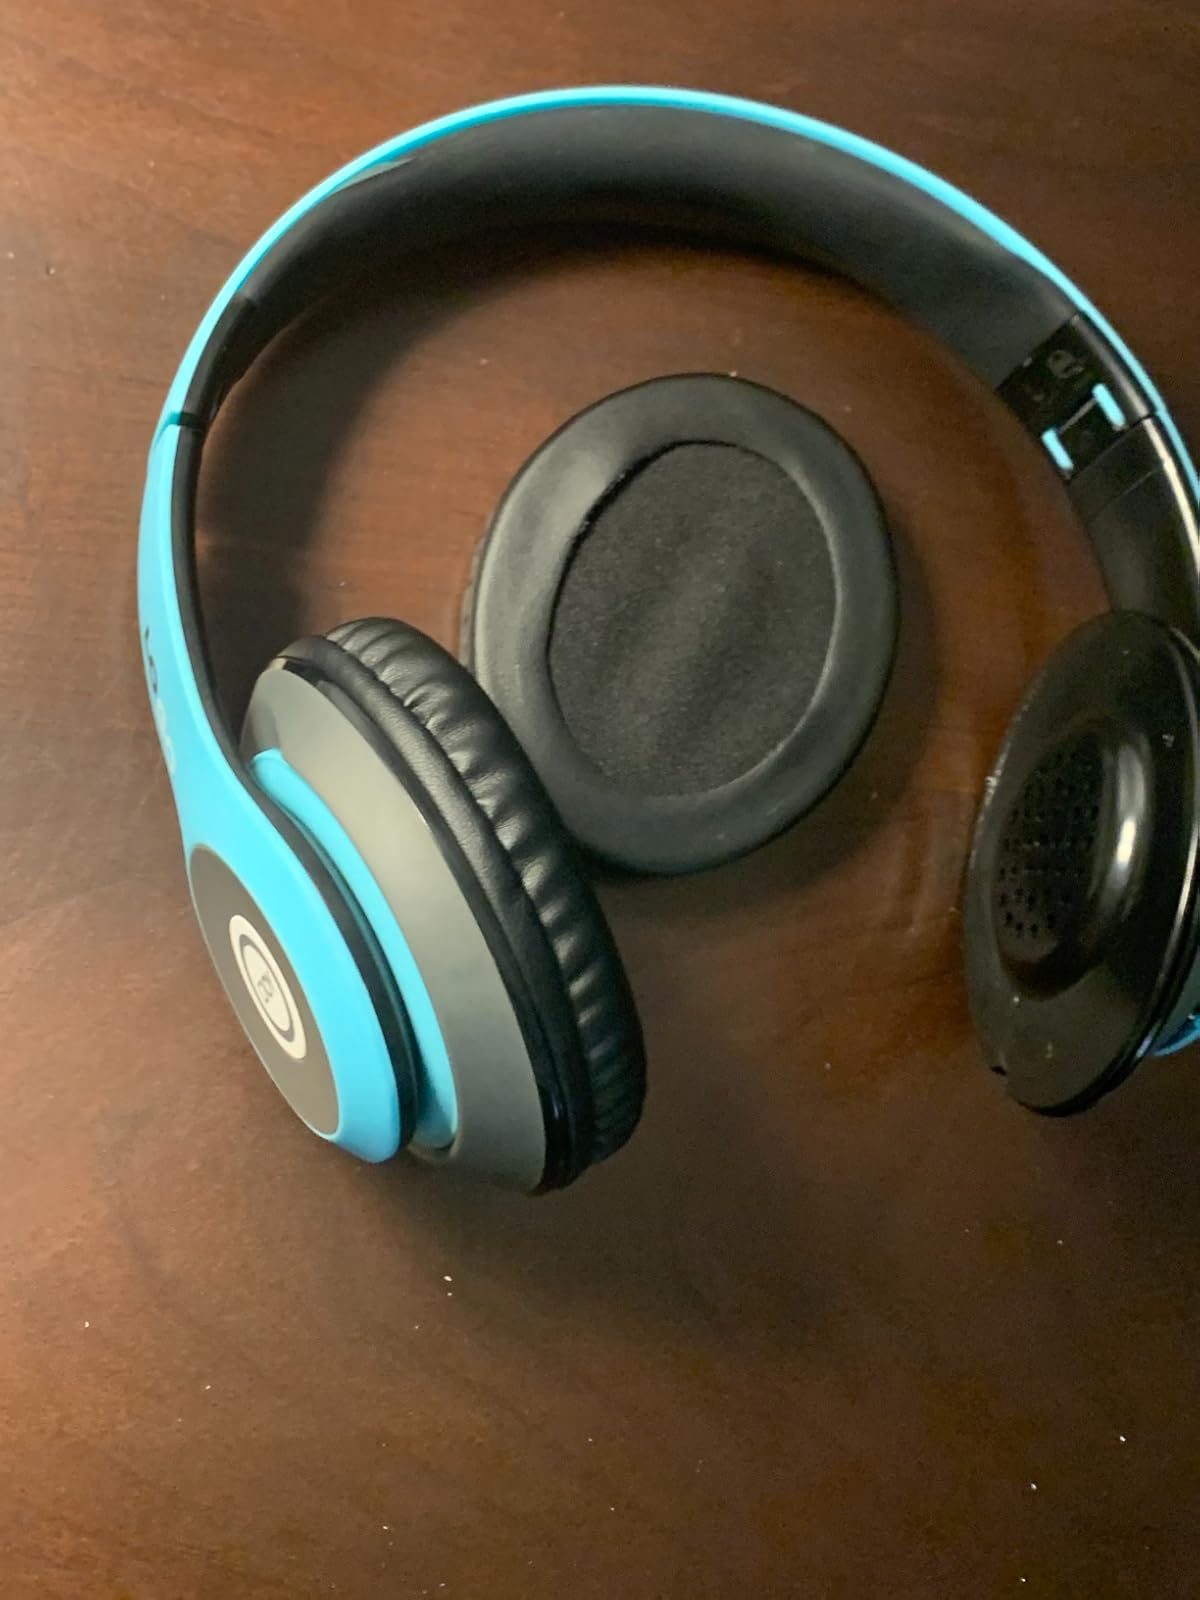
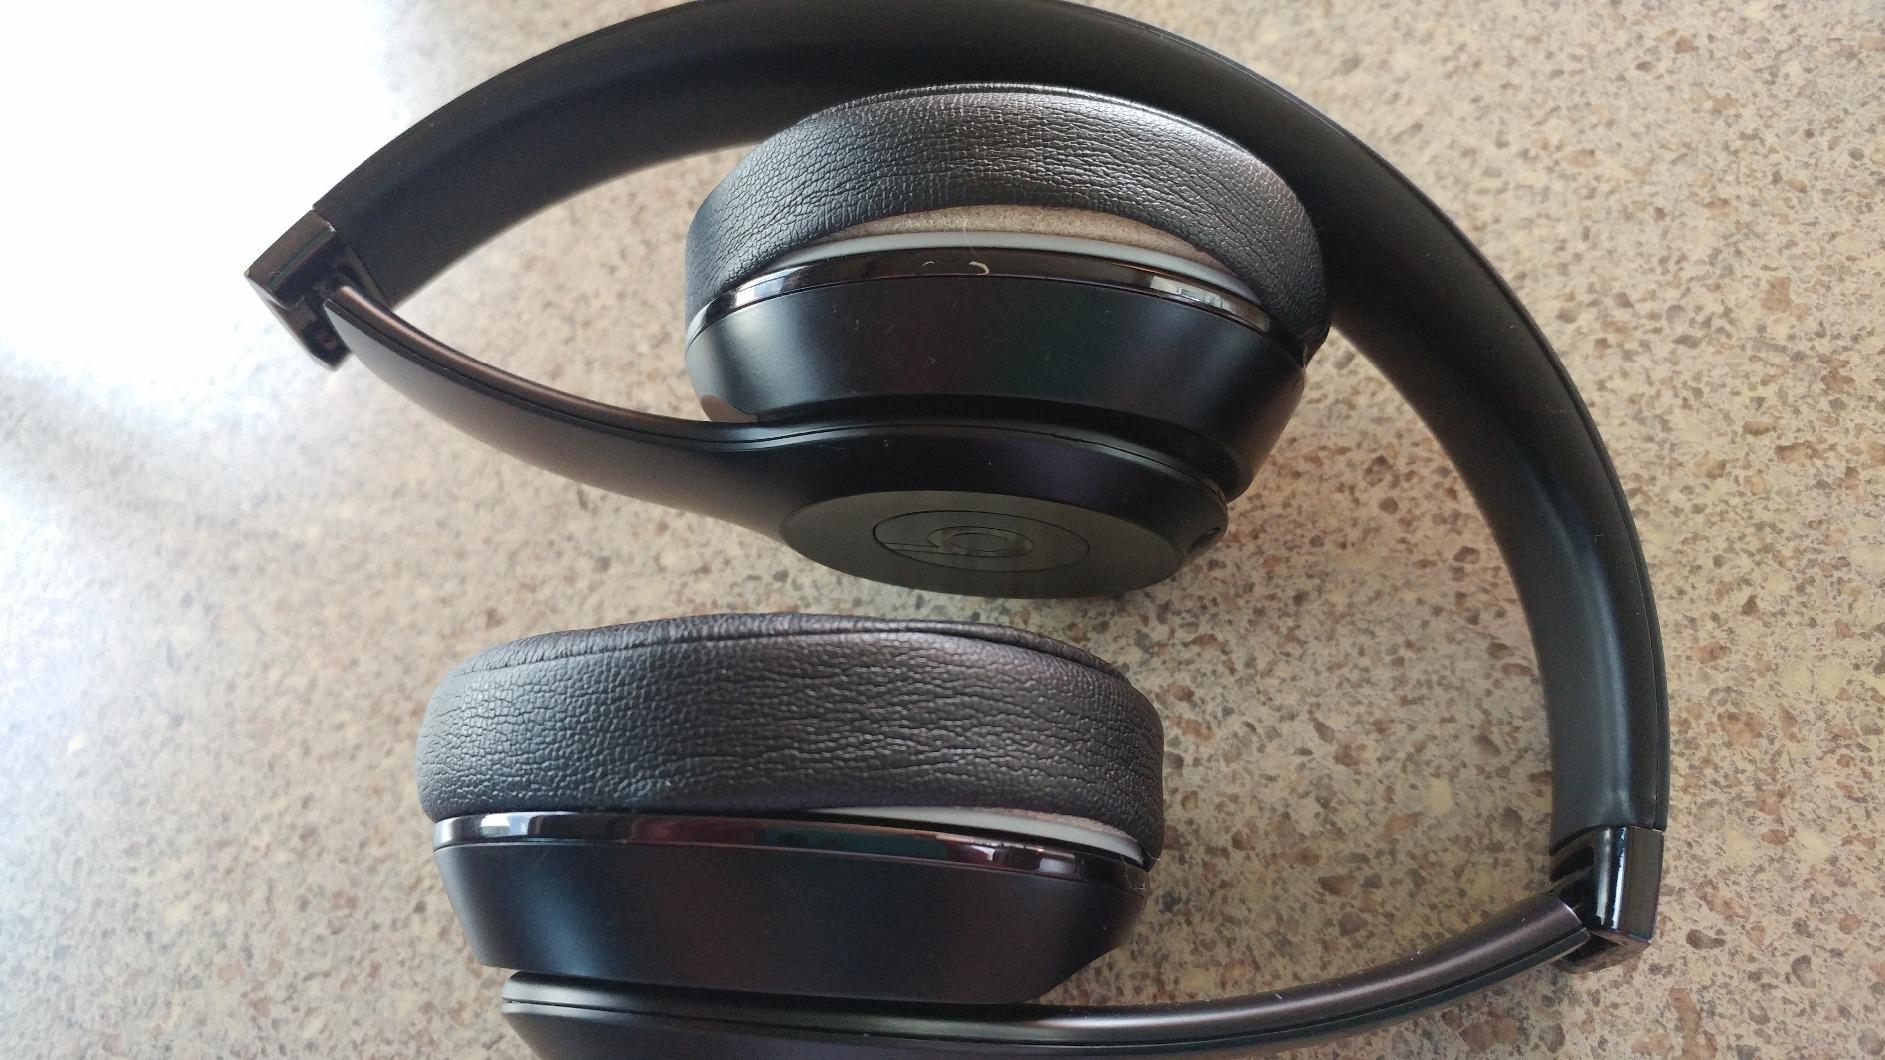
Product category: headphones
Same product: no